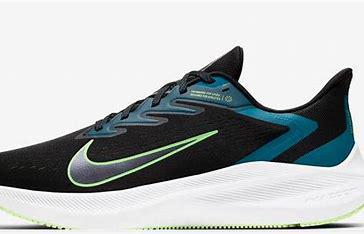
Brand: Nike
Model: Air Zoom Winflo 7